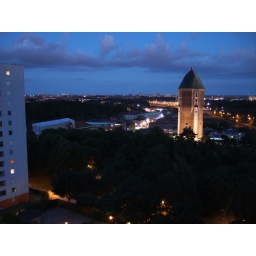
View from my window, water tower in the front